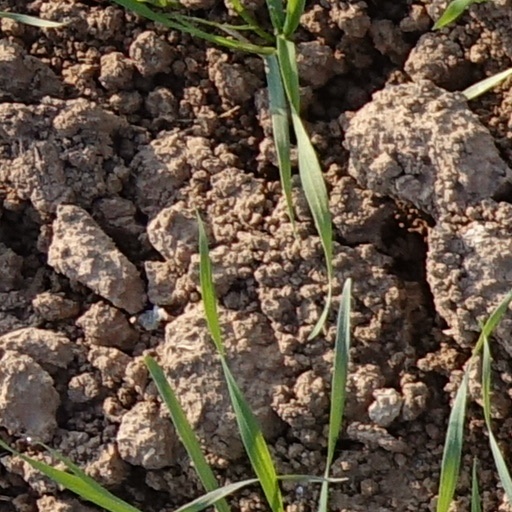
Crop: wheat